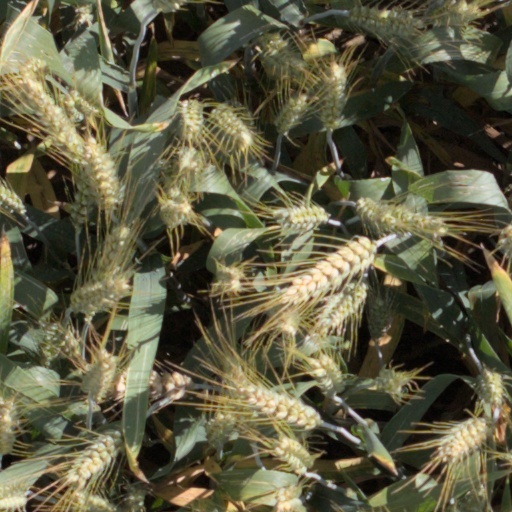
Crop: wheat